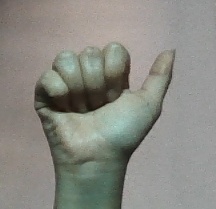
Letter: dhad